Morris Isis

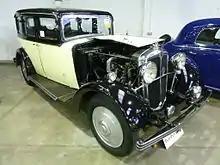
Isis saloon reg July 1934

A de-luxe version, the Morris Twenty-Five was launched 12 October 1932 for the 1932 London Motor Show with larger 3485 cc engine. It was replaced in July 1935 by a new Twenty-Five, the flagship of the Morris Big Six Series II range, and given an overhead valve engine (as the Series III) in August 1938 with the rest of the Morris range.